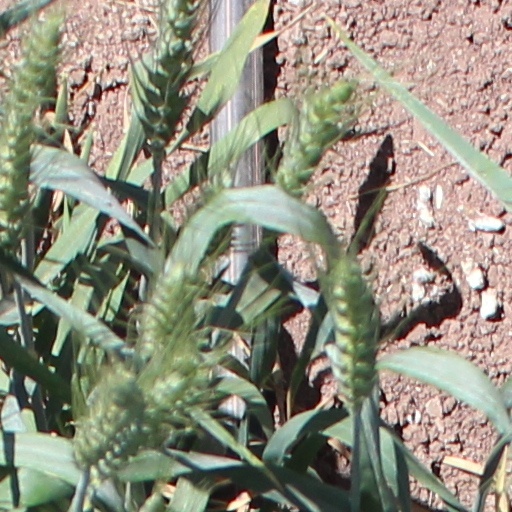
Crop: wheat